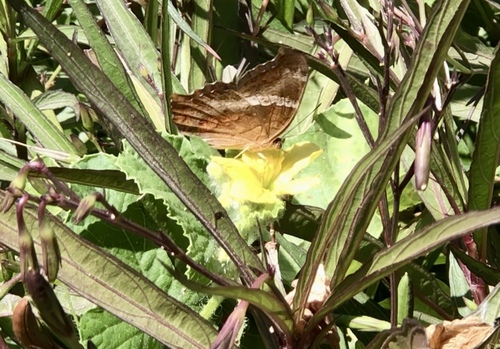
Scientific name: Anartia fatima
Common name: Banded peacock
Family: Nymphalidae
Order: Lepidoptera
Pollinator type: Primary pollinator
Habitat: Open areas and gardens
Geographic range: South America
Conservation status: Least Concern